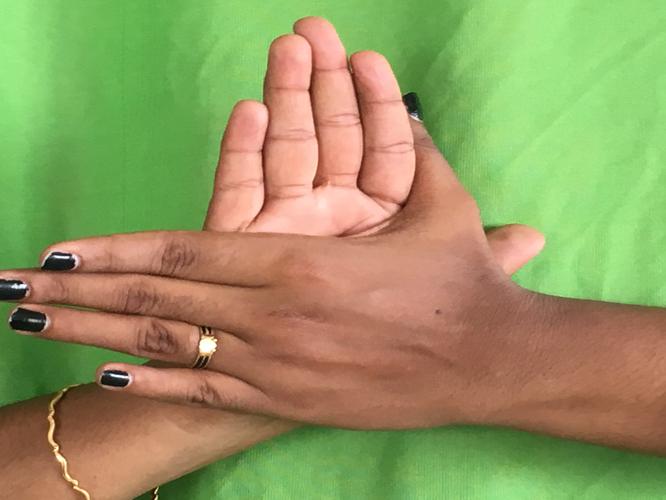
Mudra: Chakra
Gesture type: double_hand